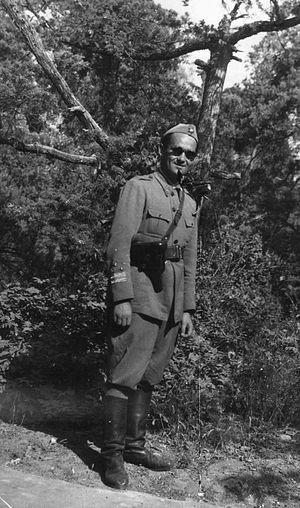
La maison de Kadeva Milojević à Ursule se trouve à Ursule, dans la municipalité de Rekovac et dans le district de Pomoravlje, en Serbie. Elle est inscrite sur la liste des monuments culturels protégés de la République de Serbie.